Skinner Poulin

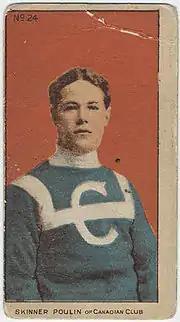
A cigarette pack hockey card showing Poulin in the original Canadiens uniform of 1910.

George Vincent "Skinner" Poulin (September 17, 1887 – May 3, 1971) was a professional ice hockey player who played for the Montreal Canadiens in the National Hockey Association and the Victoria Aristocrats in the Pacific Coast Hockey Association. He was part of the original Montreal Canadiens team in the 1909–10 season and played in the team's first game on January 5, 1910.